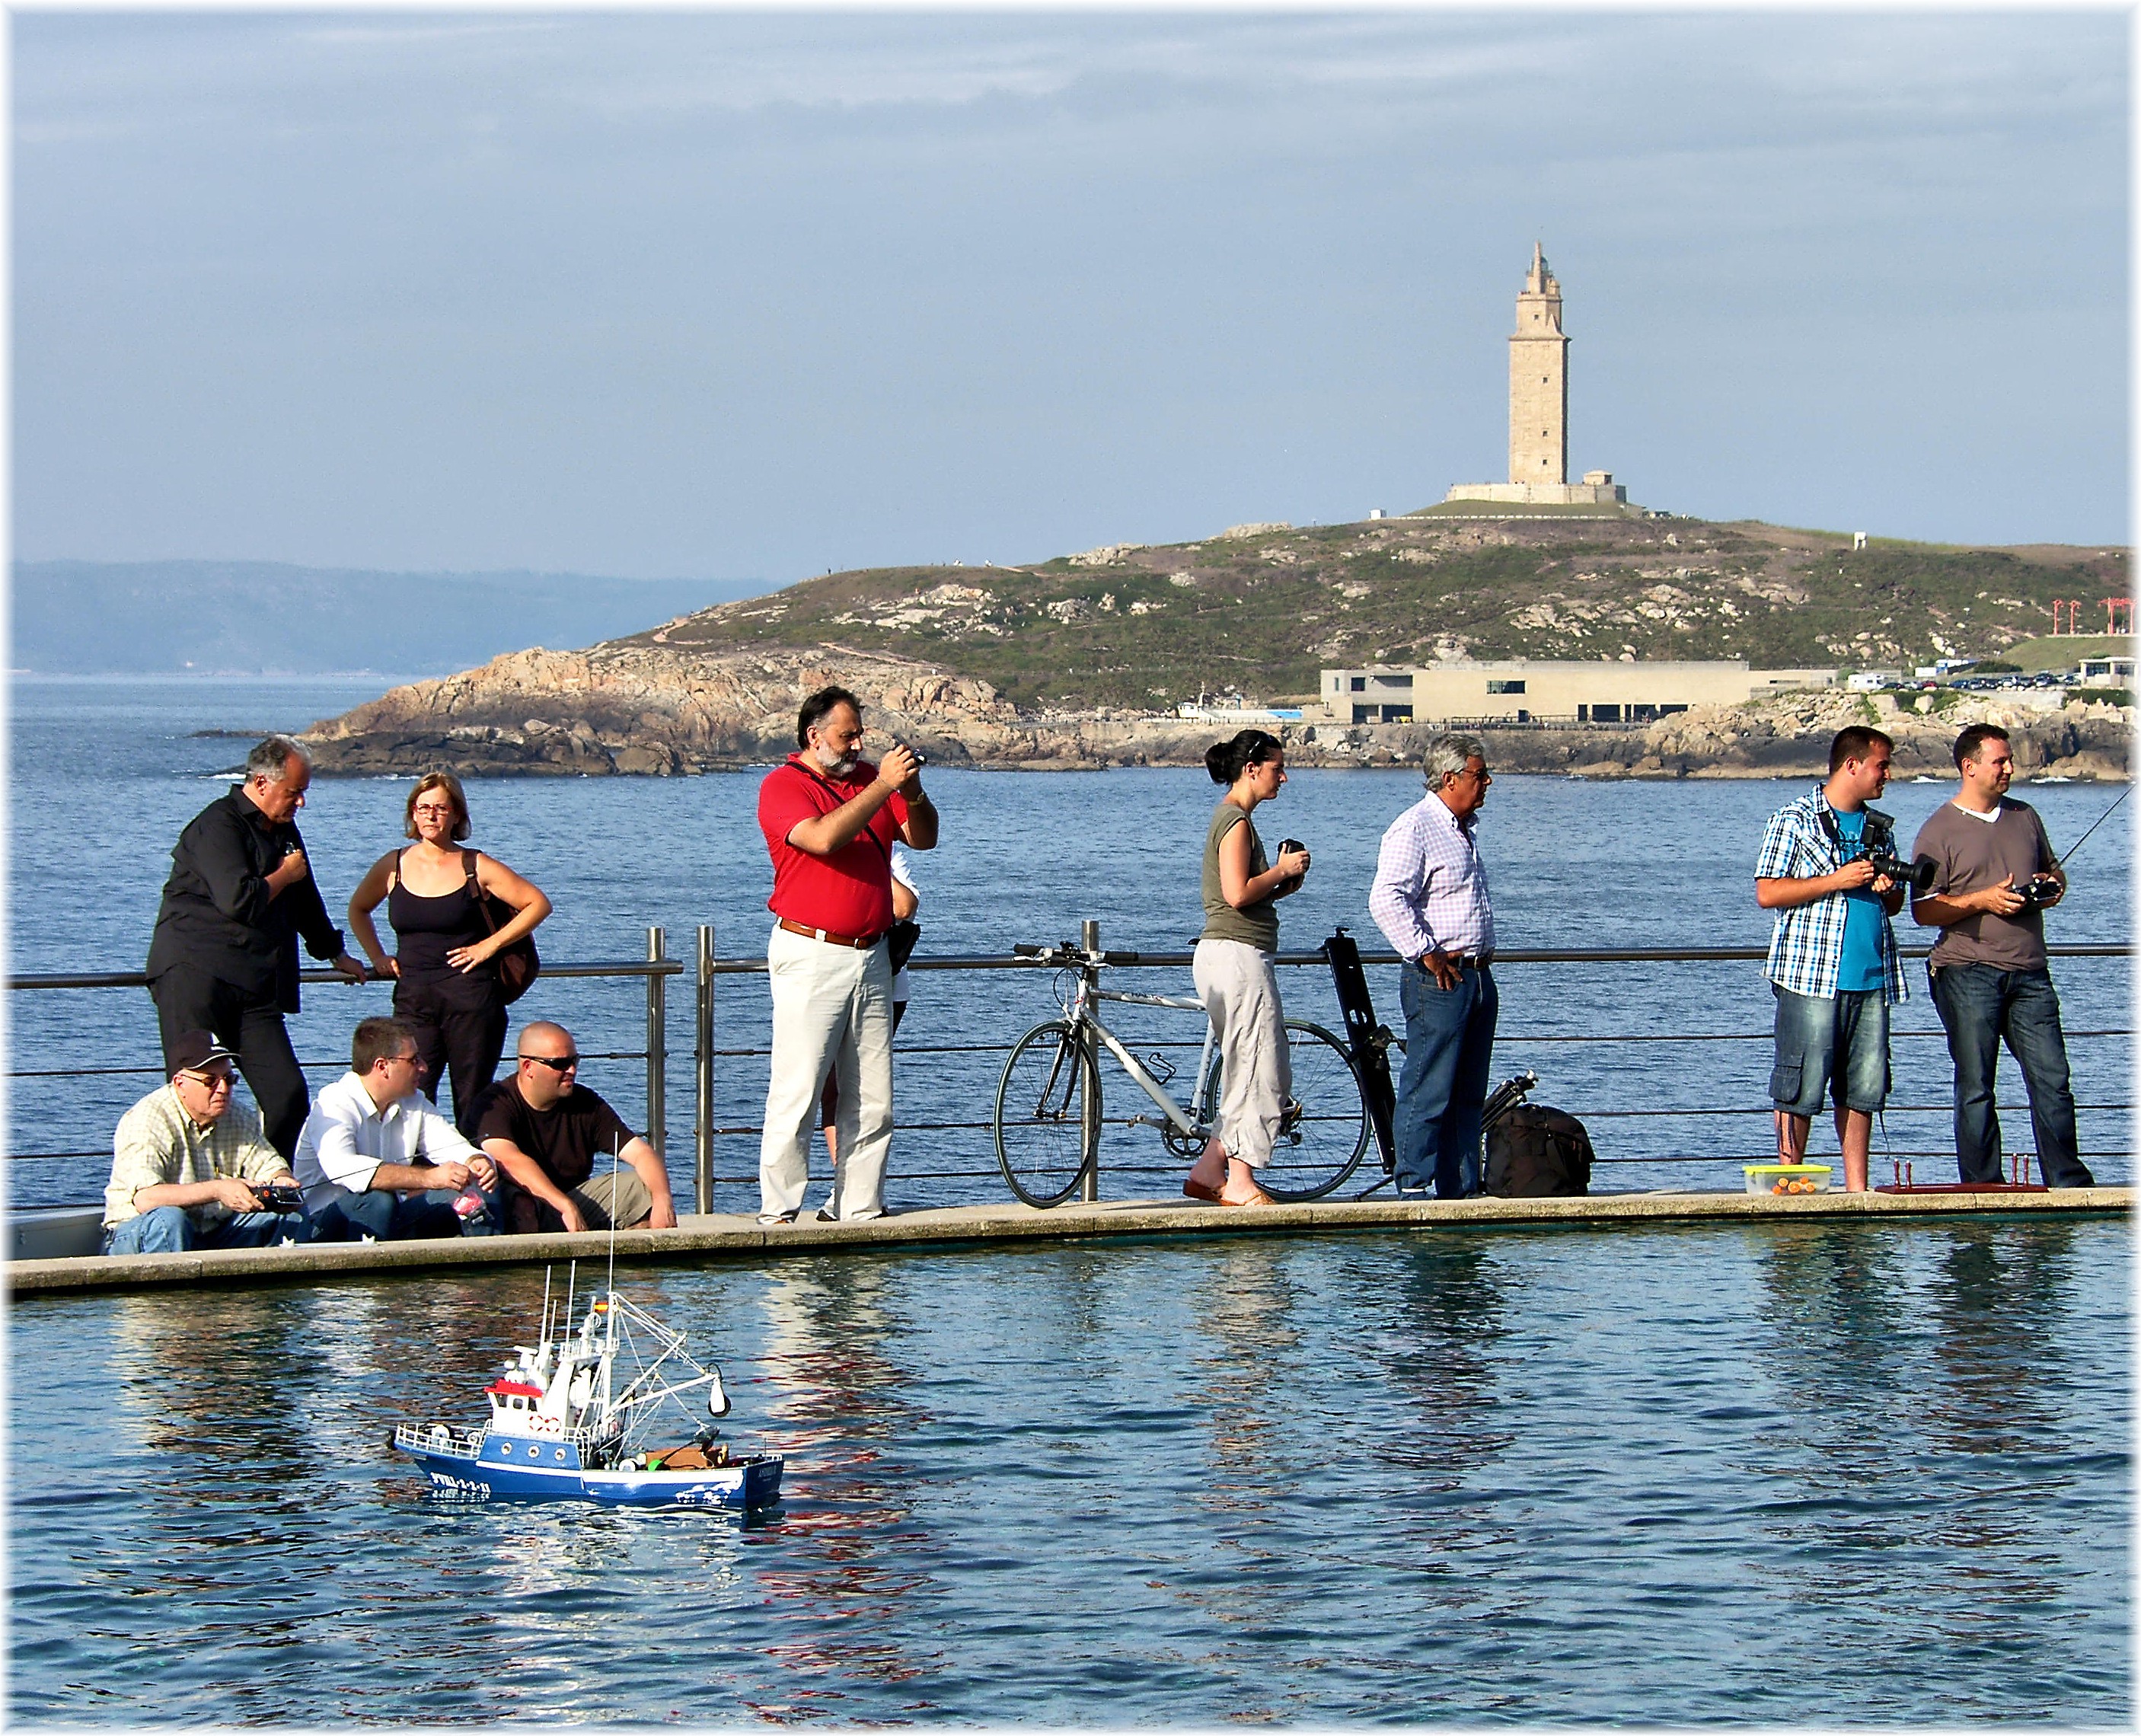
sea, water, people, europe, paddle, vehicle, spain, boating, europa, mar, agua, gente, galicia, mygearandme, rowing, espana, thegalaxy, galiza, auga, xente, galice, maquetismo, torremileniun, torredehercules, lacoruna, acoru a, coru a, mileniuncoru a, water sport